Borodino (village), Mozhaysky District, Moscow Oblast

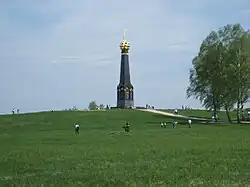
The main monument to the Battle of Borodino

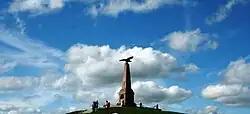
The Kutuzov Obelisk in Borodino

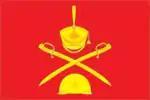
The Flag of Borodinskoye Rural Settlement, of which the village of Borodino is the administrative centre

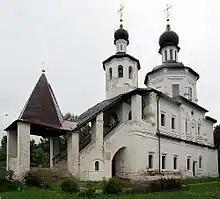
The Borodino Smolensk Church

Borodino is a village in Mozhaysky District of Moscow Oblast, Russia, located west of Mozhaysk.